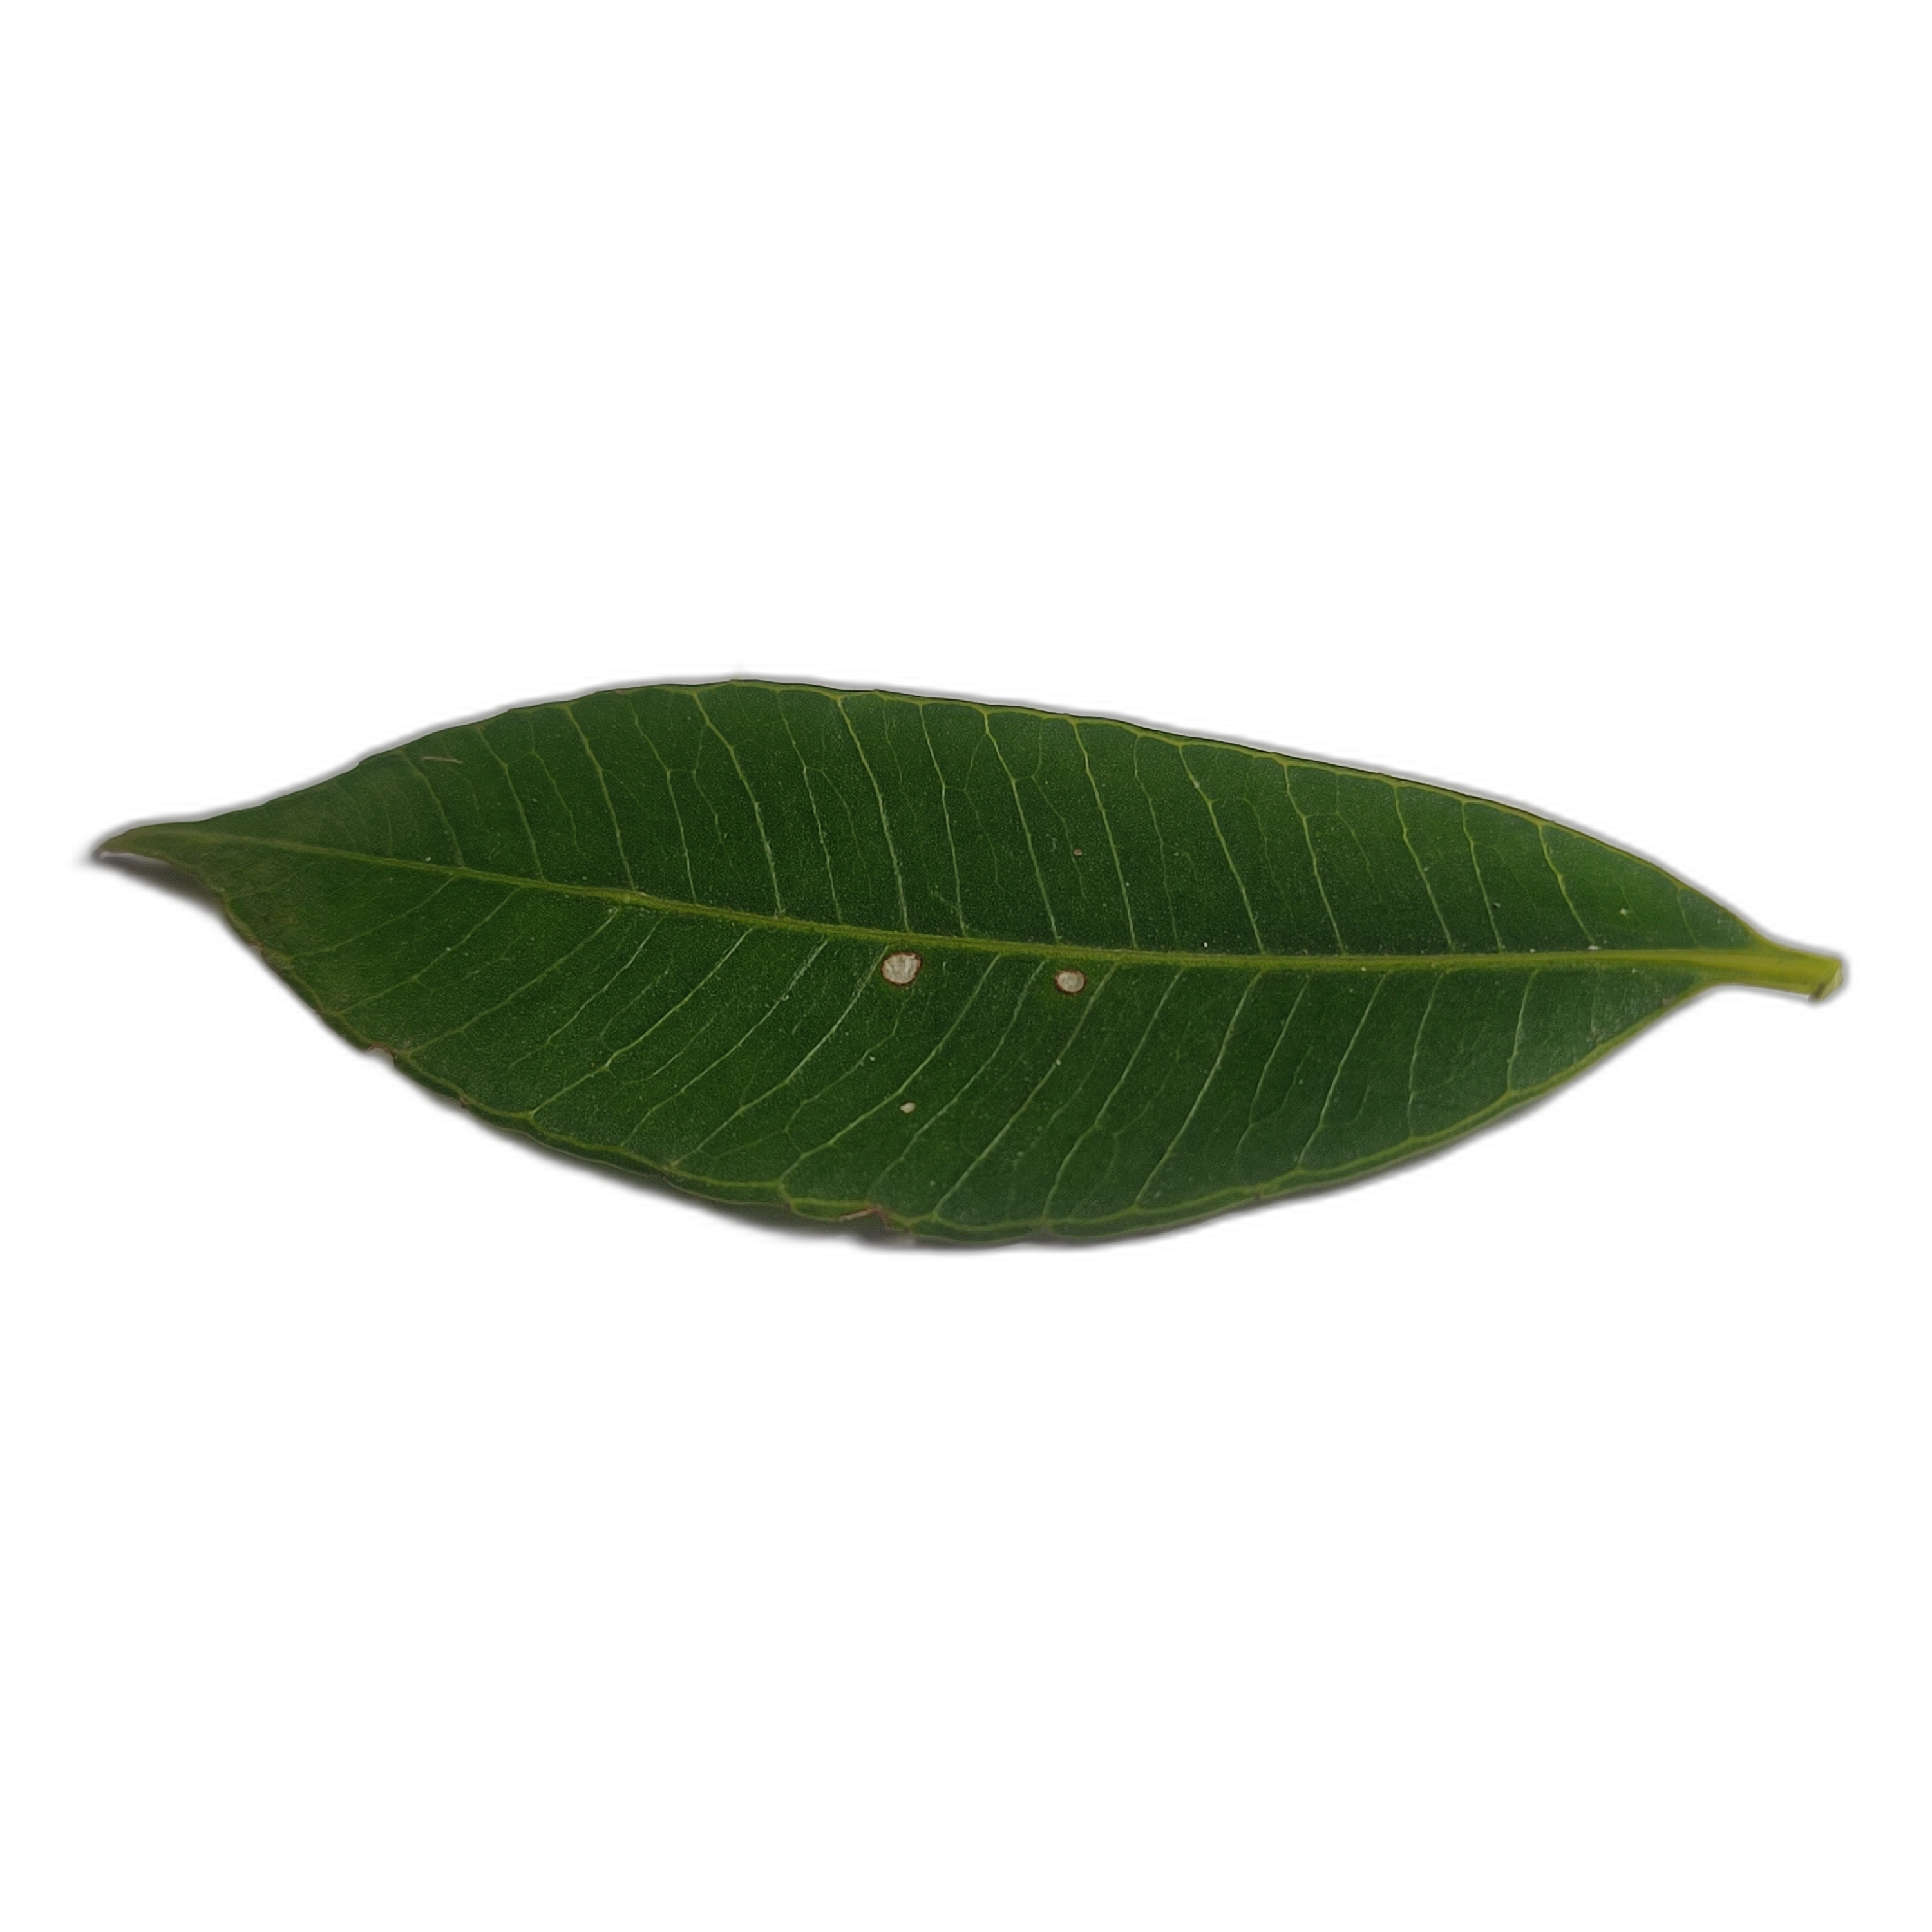
Label: healthy